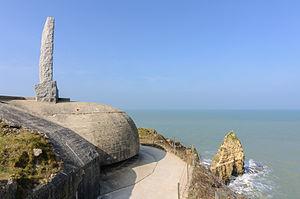
Site de la pointe du Hoc (Calvados, Basse-Normandie, France), théâtre d'une des opérations du débarquement allié en Normandie le 6 juin 1944. Poste d'observation et de tir H636a.
La pointe du Hoc est le nom donné à une petite avancée, un petit cap, de la côte normande dans la mer de la Manche, située dans le Calvados. Elle se compose d'une falaise de 25 à 30 mètres de haut précédée d'une aiguille qui s'avance dans la mer et elle surplombe une plage de galets d'une dizaine de mètres de large à ses pieds. La pointe se trouve sur la commune de Cricqueville-en-Bessin.